Scottish Inland Waterways Association

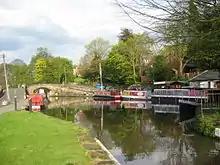
SIWA Rally 2008 at Linlithgow

SIWA has many corporate and individual members who are helping to campaign on restoration, environmental, and day-to-day canal issues. This applies to both leisure and commercial users.